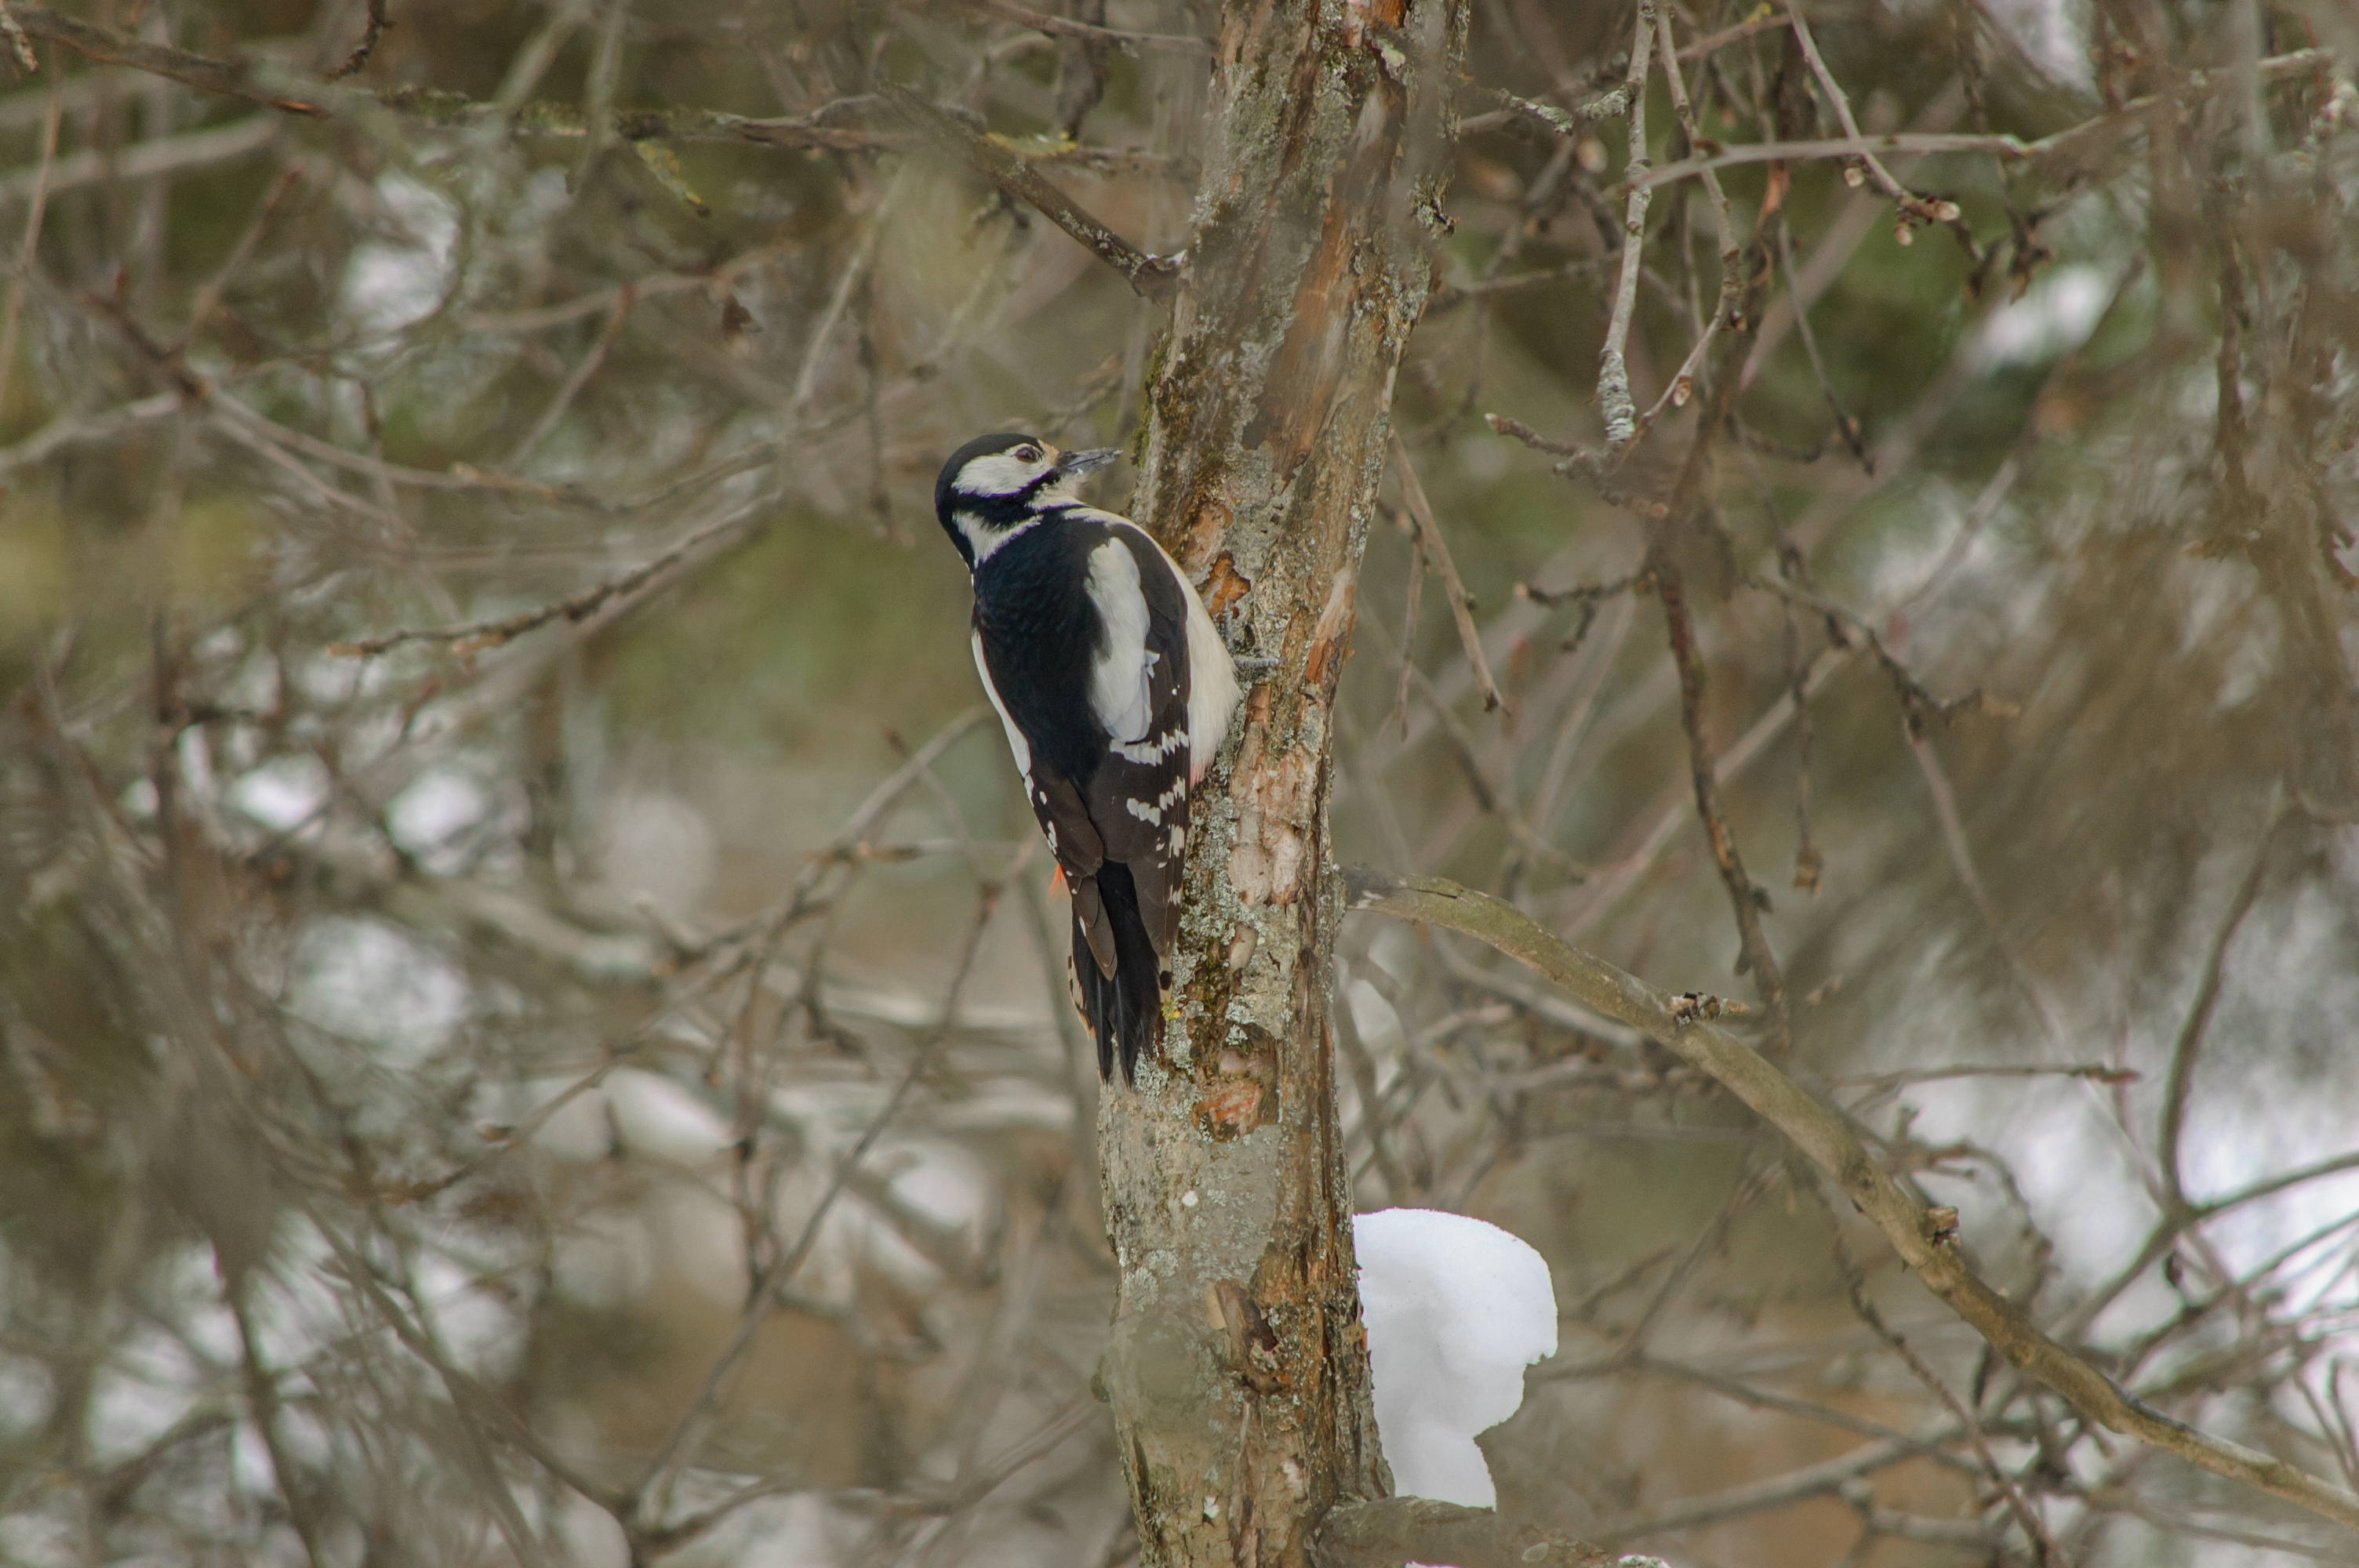
images, bird, plant, downy woodpecker, twig, beak, Leuconotopicus, natural material, feather, piciformes, trunk, tree, wood, wildlife, winter, perching bird, woodpecker, snow, freezing, plant stem